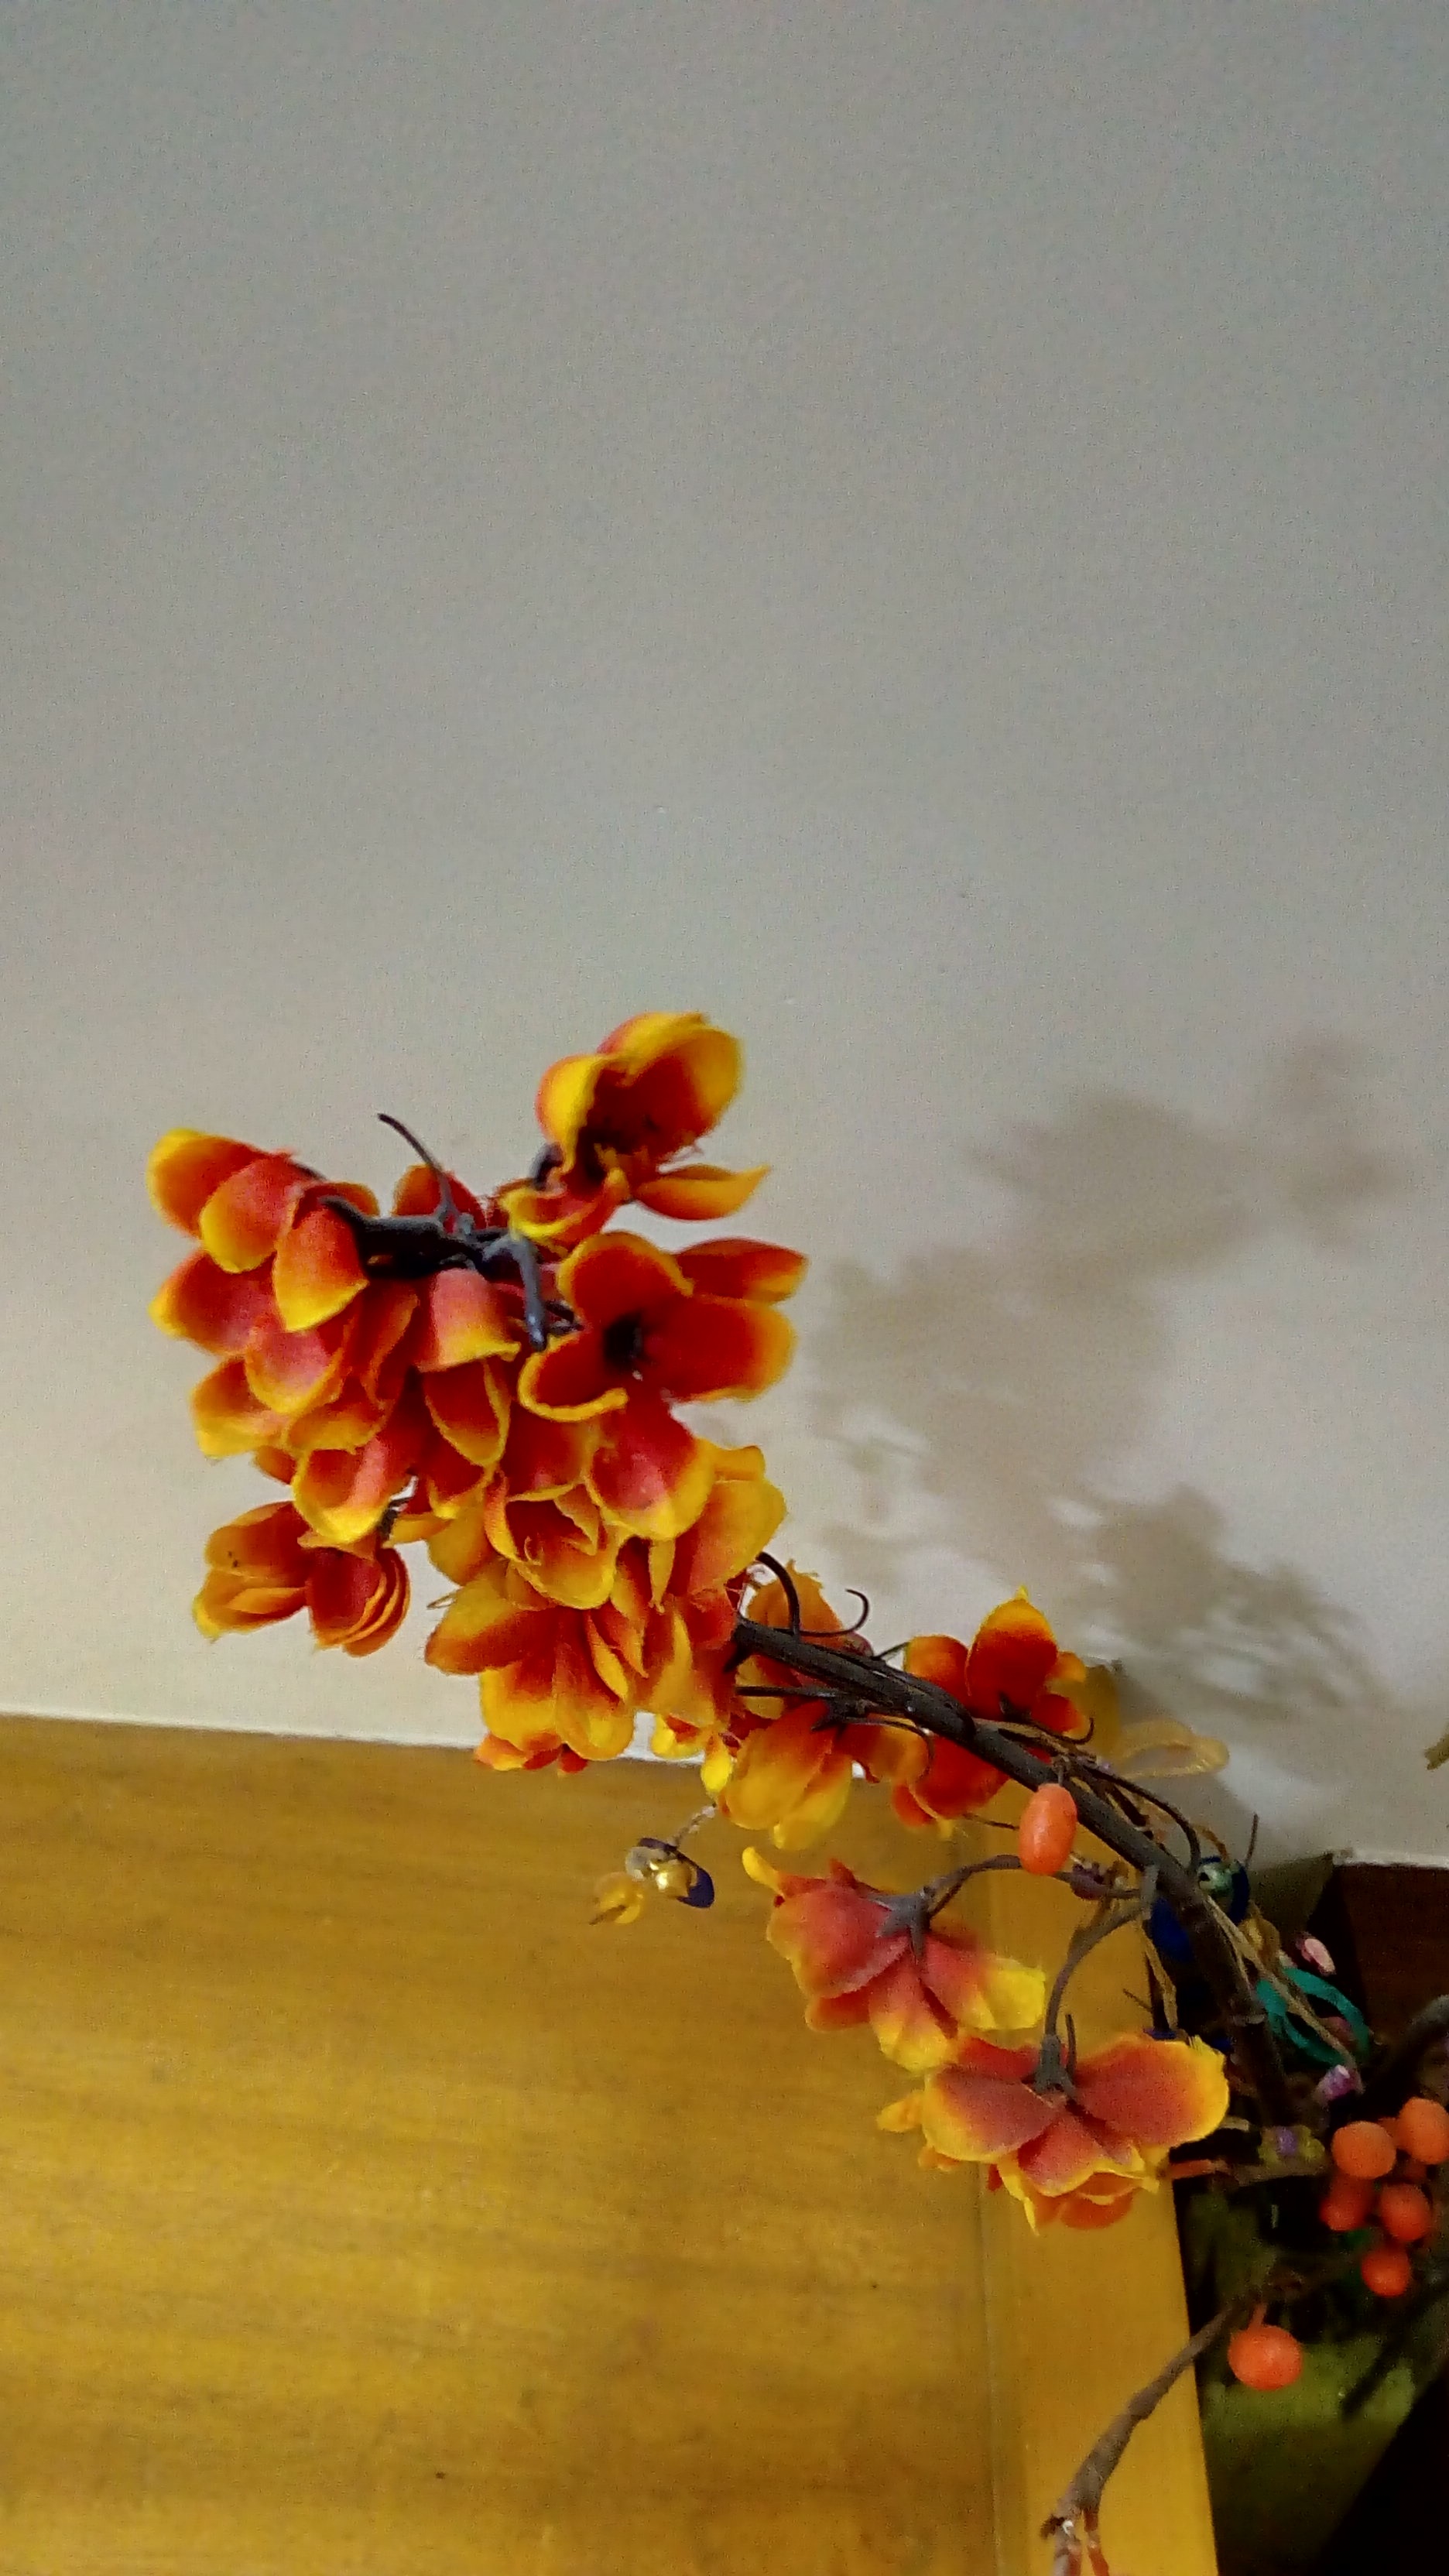
blossom, plant, leaf, flower, petal, spring, red, color, autumn, botany, yellow, flora, close up, floristry, macro photography, flowering plant, land plant